Sunbury and Lewistown Railroad

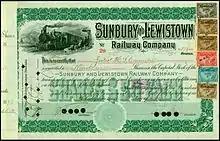
Share of the Sunbury and Lewistown Railway Company, issued October 19, 1896

The Sunbury and Lewistown Railroad was a Class I Railroad connecting Lewistown, Pennsylvania with Sunbury, Pennsylvania. Completed in December 1871, the line was placed under an immediate lease by the Pennsylvania Railroad (PRR), upon its completion. Although retaining its own board of directors and track maintenance, all locomotive traffic was owned by the PRR. For over eighty years, the line operated between Sunbury and Lewistown, serving as a relief line for both the Philadelphia Main Line and Bald Eagle Valley Railroad through Williamsport, Pennsylvania. The line was noteworthy as a proving ground for new railroad technology in the United States, such as the X-shaped railroad crossing signs in 1917 (now nearly ubiquitous in the United States) and Pulse Code Cab Signaling technology in 1925. It is now a fallen flag railway, the name "Sunbury and Lewistown" having been phased out in 1901 when the line became part of the Pennsylvania Railroad's Sunbury Division.